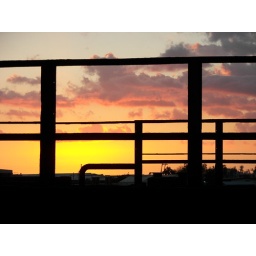
Sunset while sitting at Gordon Biersch in the Aloha Tower Market area. Through the railings on an old rusty barge.